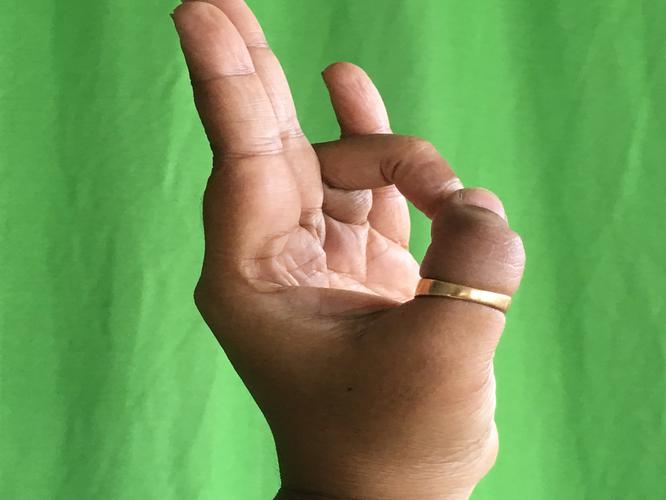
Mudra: Mayura
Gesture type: single_hand